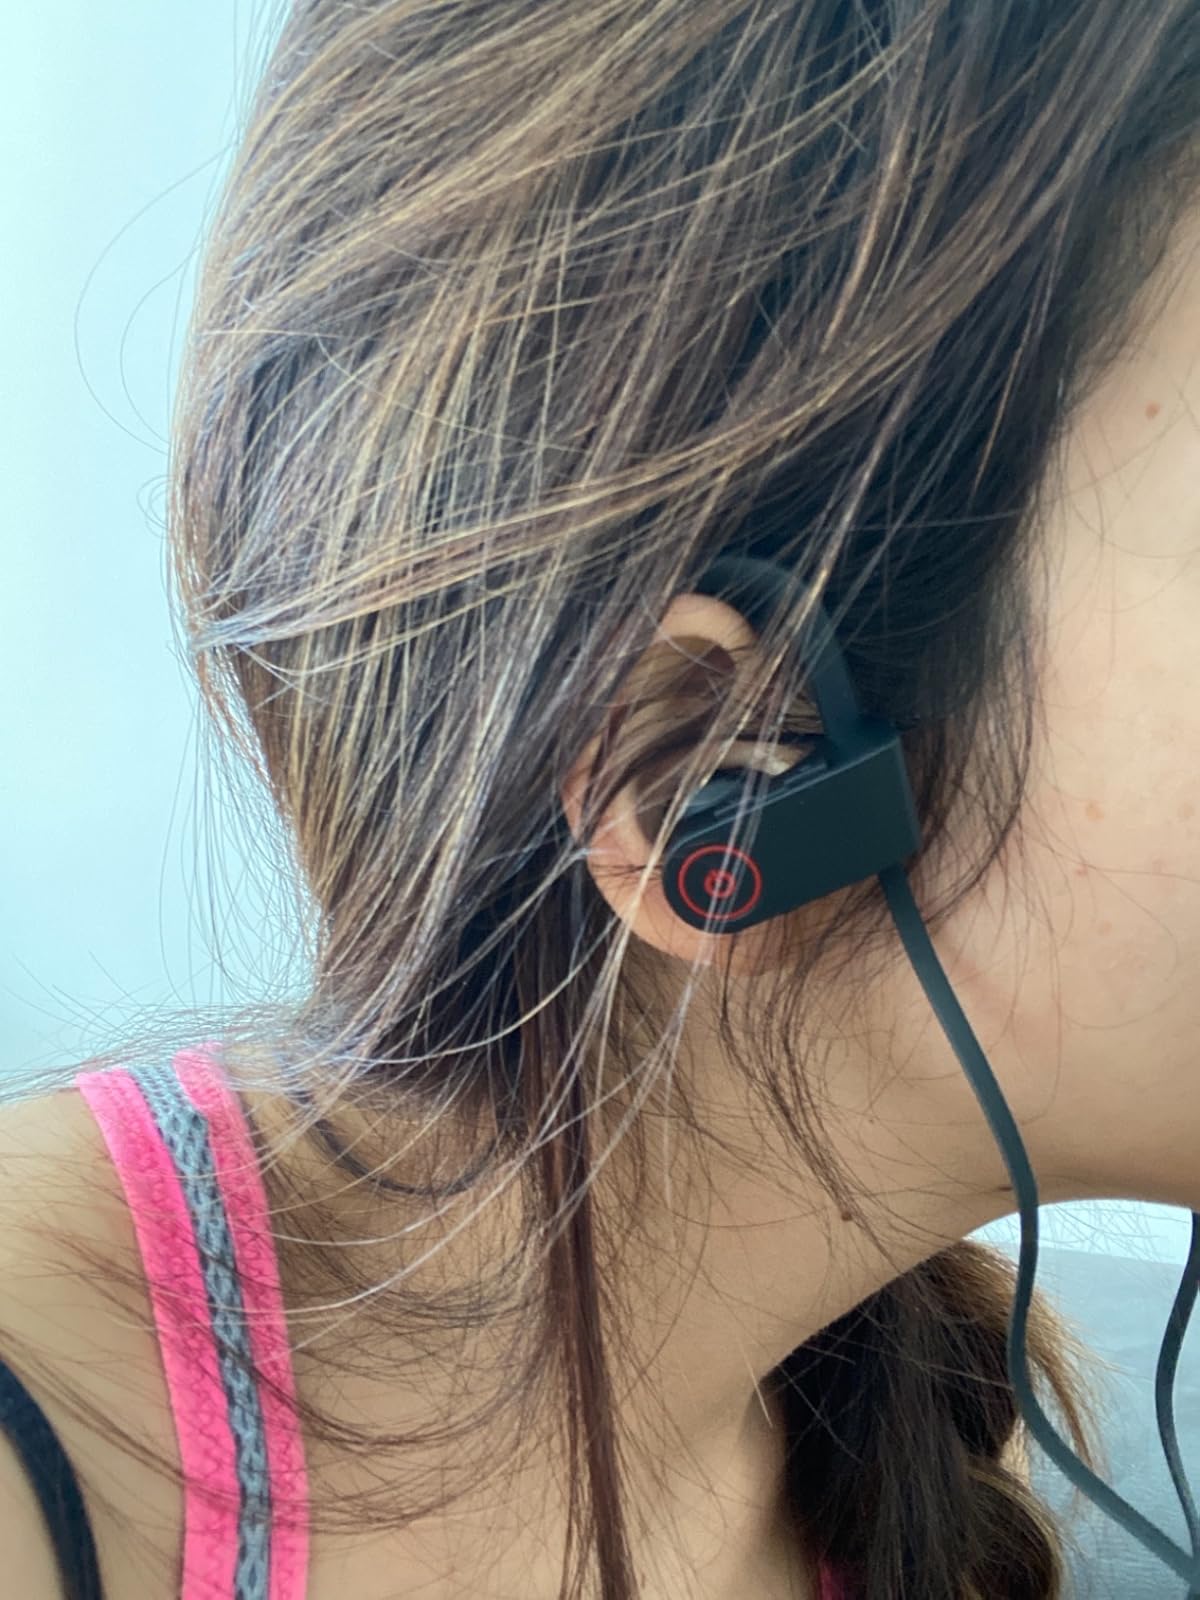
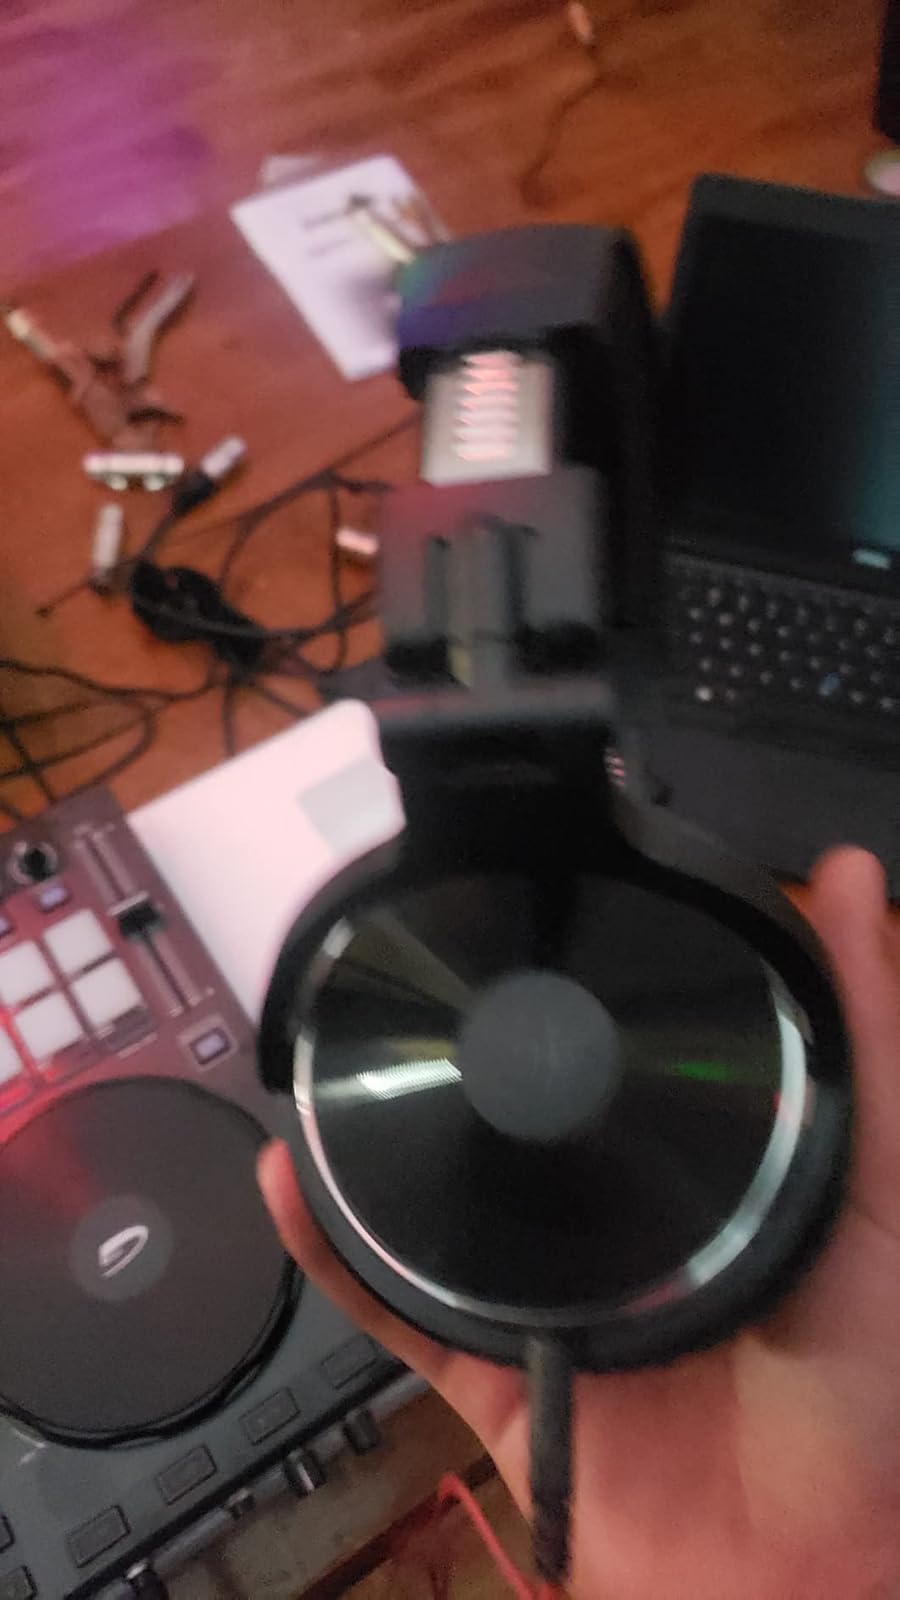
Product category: headphones
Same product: no